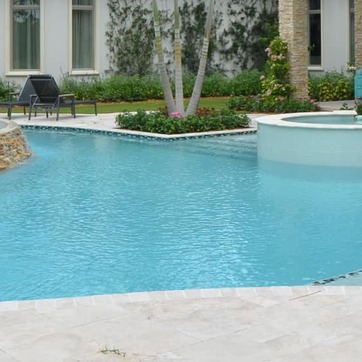
Material: water